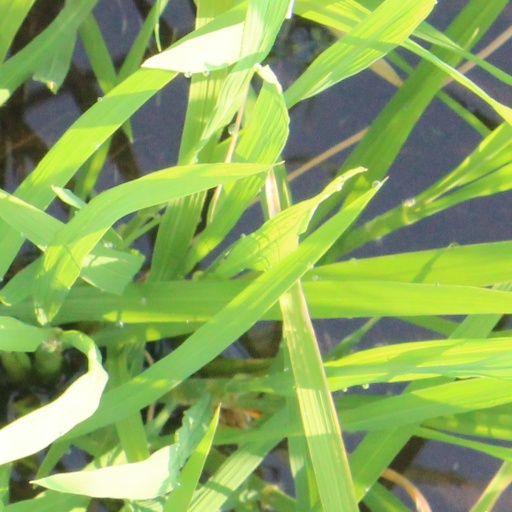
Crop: rice